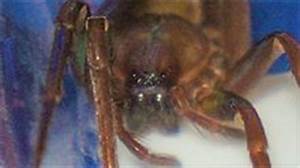
Label: ragno